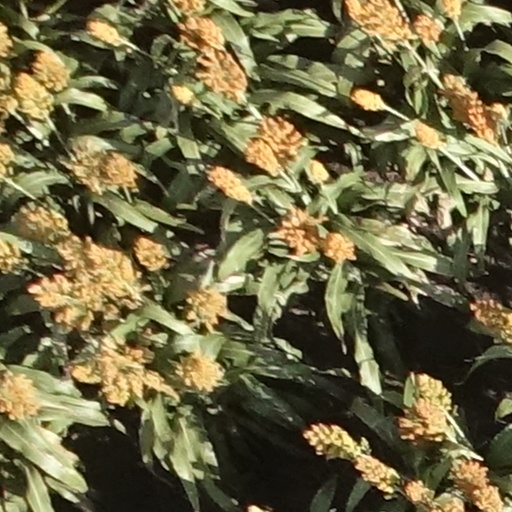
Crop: sorghum